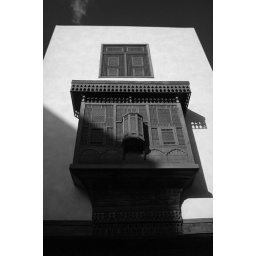
This is in the Husayn district in Islamic Cairo. I'm a sucker for a clean white wall on a sunny day ;)